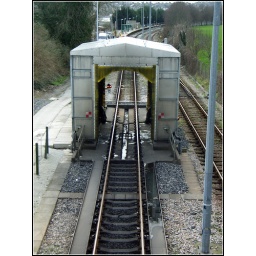
concrete bridge taking road over the railway line. This part of the line is mainly used for for train wash